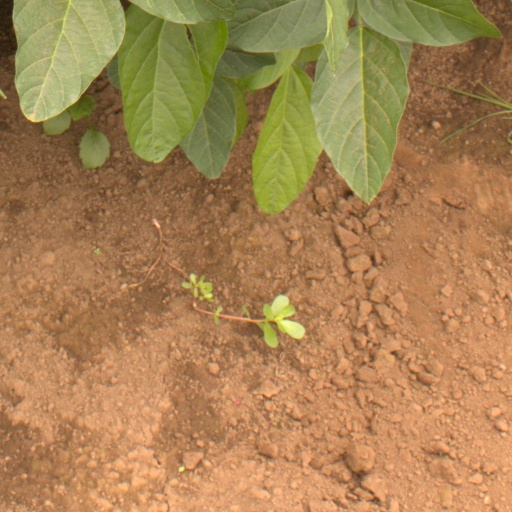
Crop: soybean